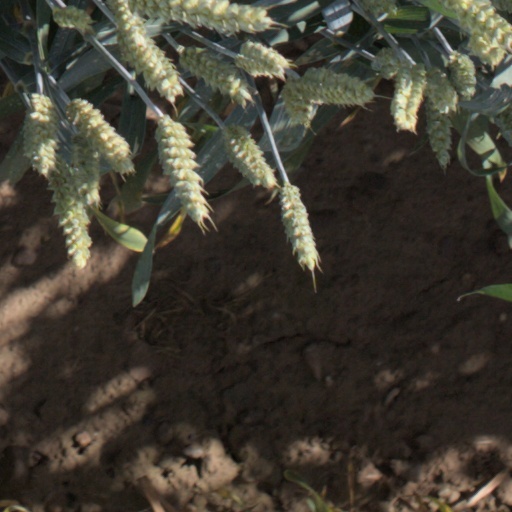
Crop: wheat